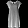
Label: Dress